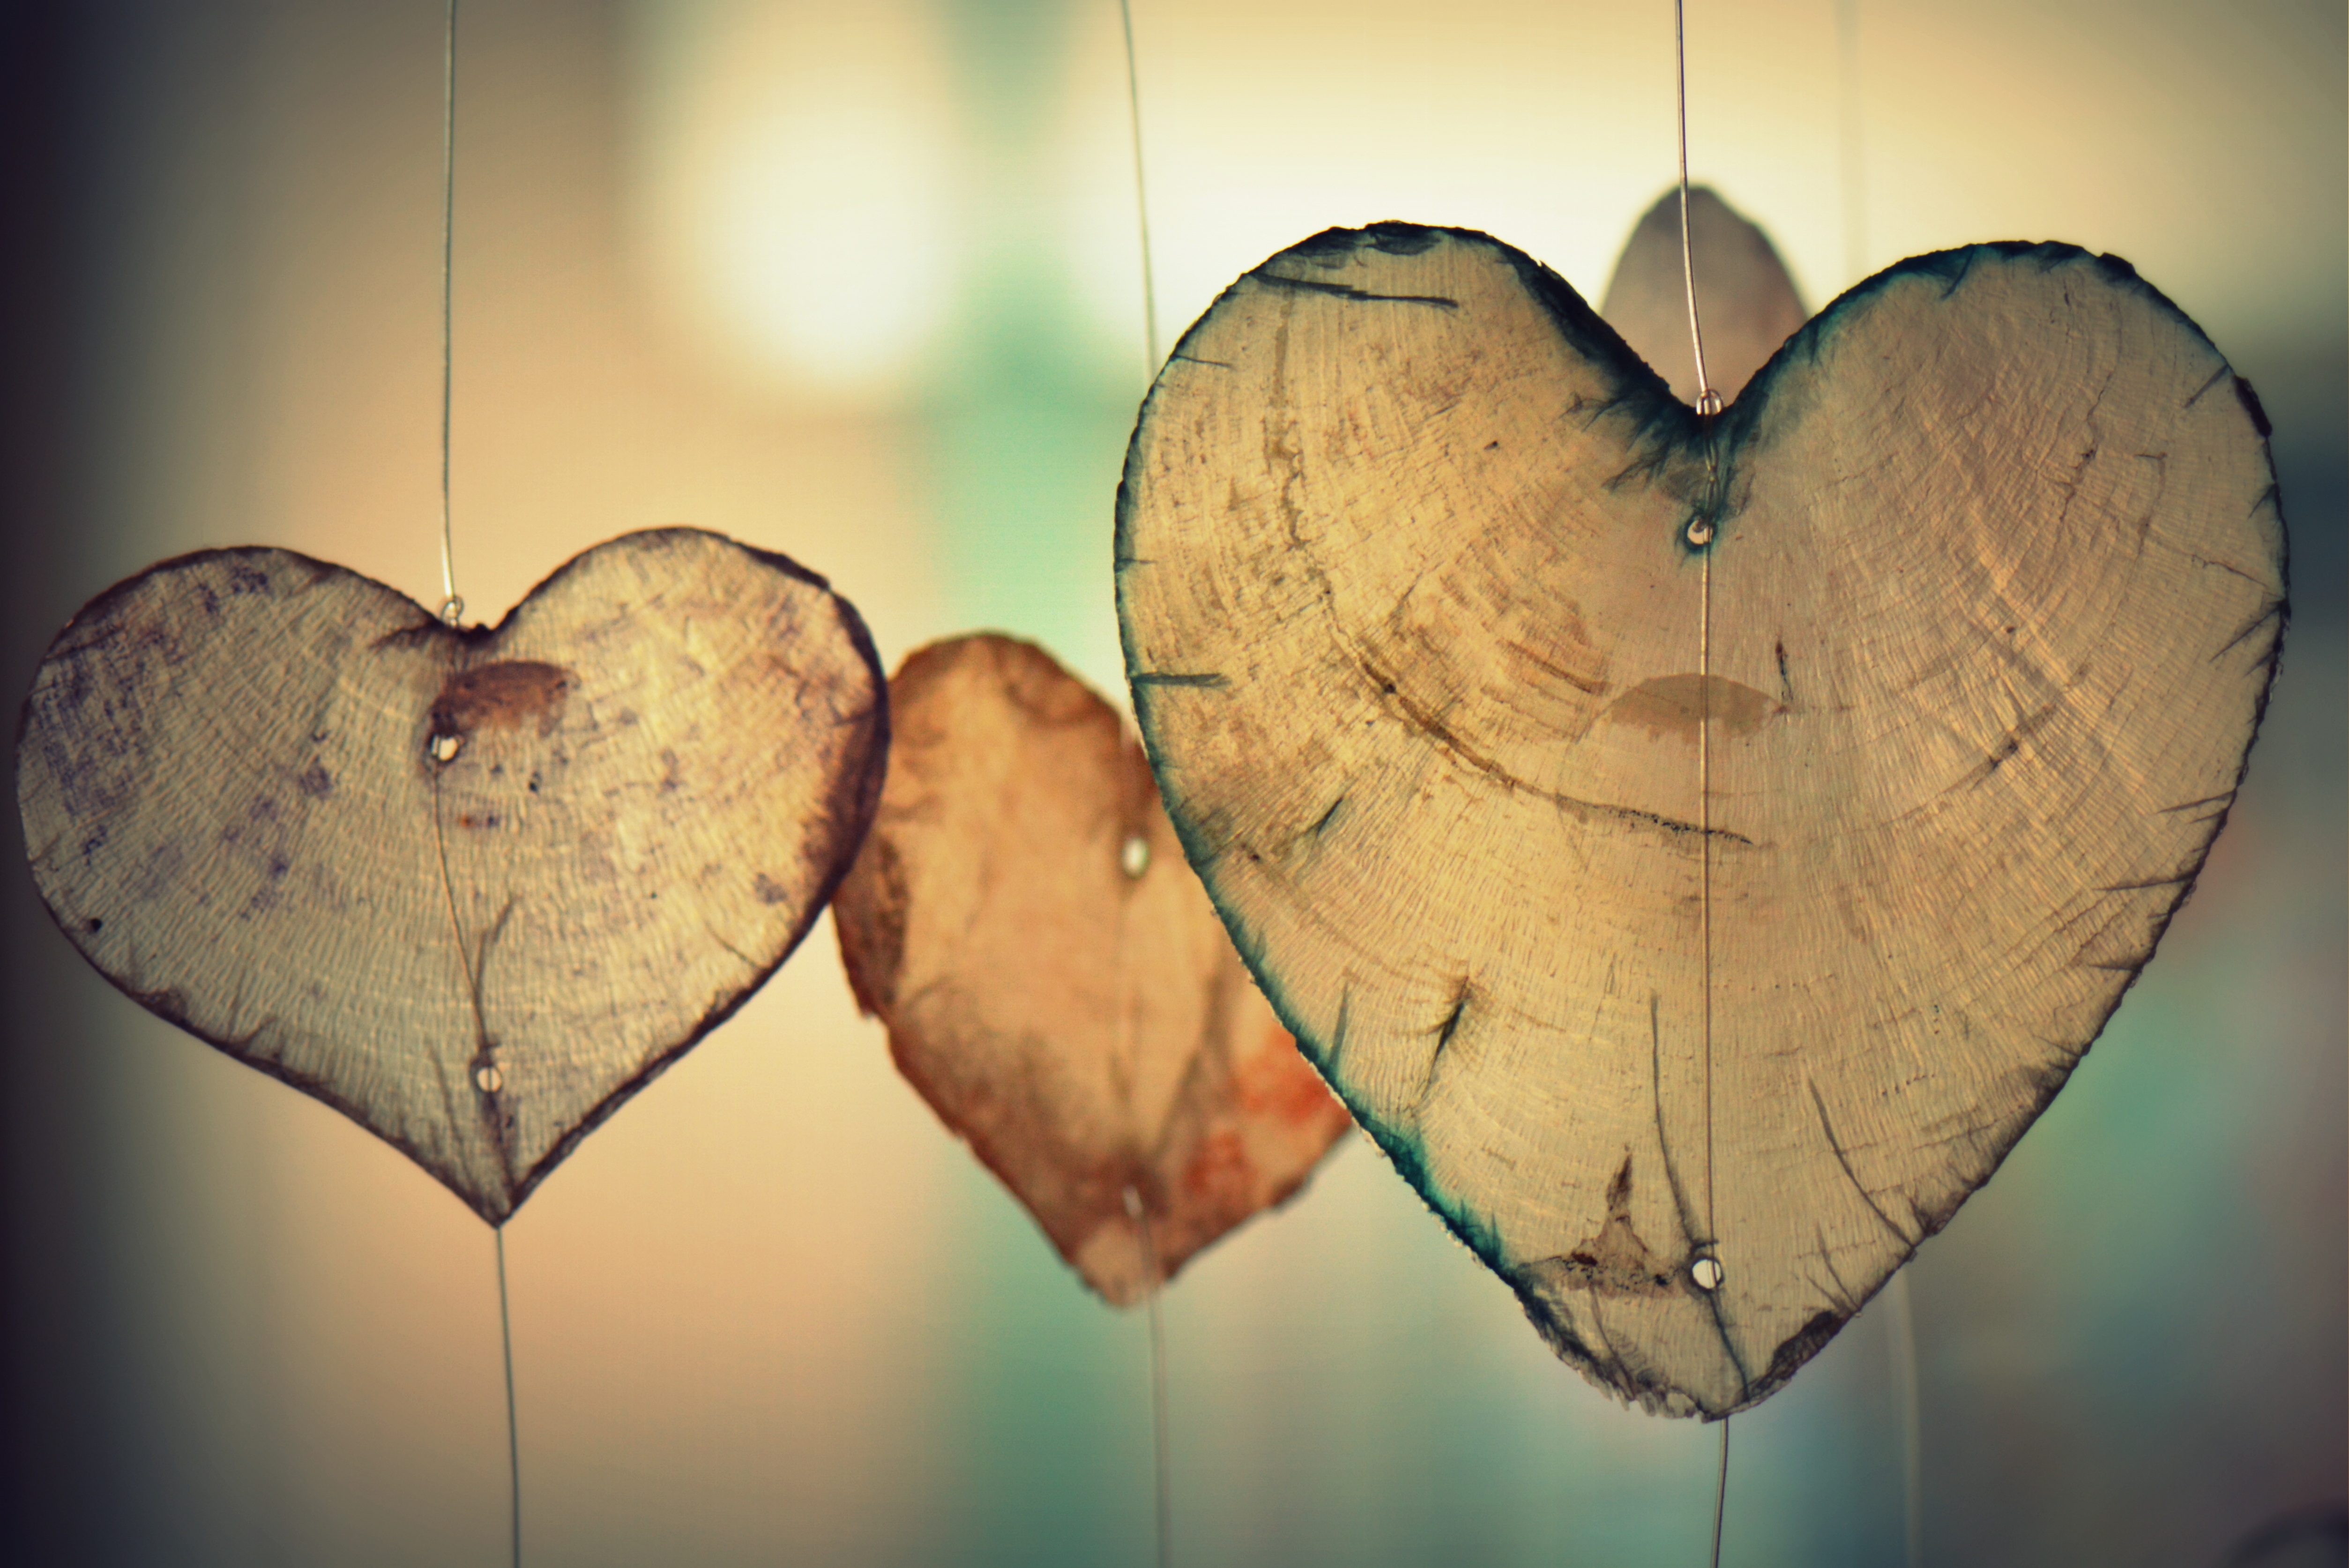
photography, morning, leaf, flower, love, heart, reflection, color, balance, romance, romantic, close up, human body, eye, organ, valentine, emotion, harmony, macro photography, interaction, romantic love